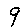
Label: 9